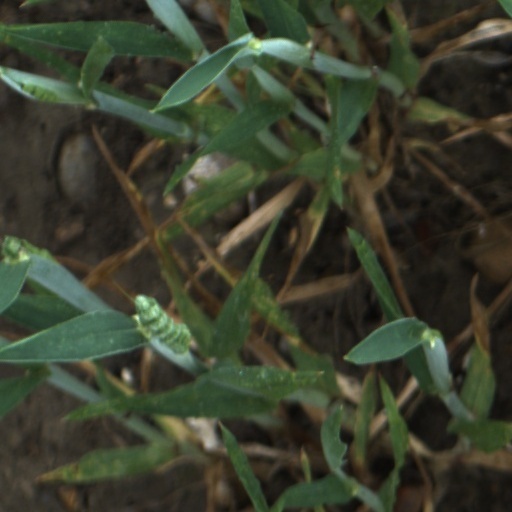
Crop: wheat